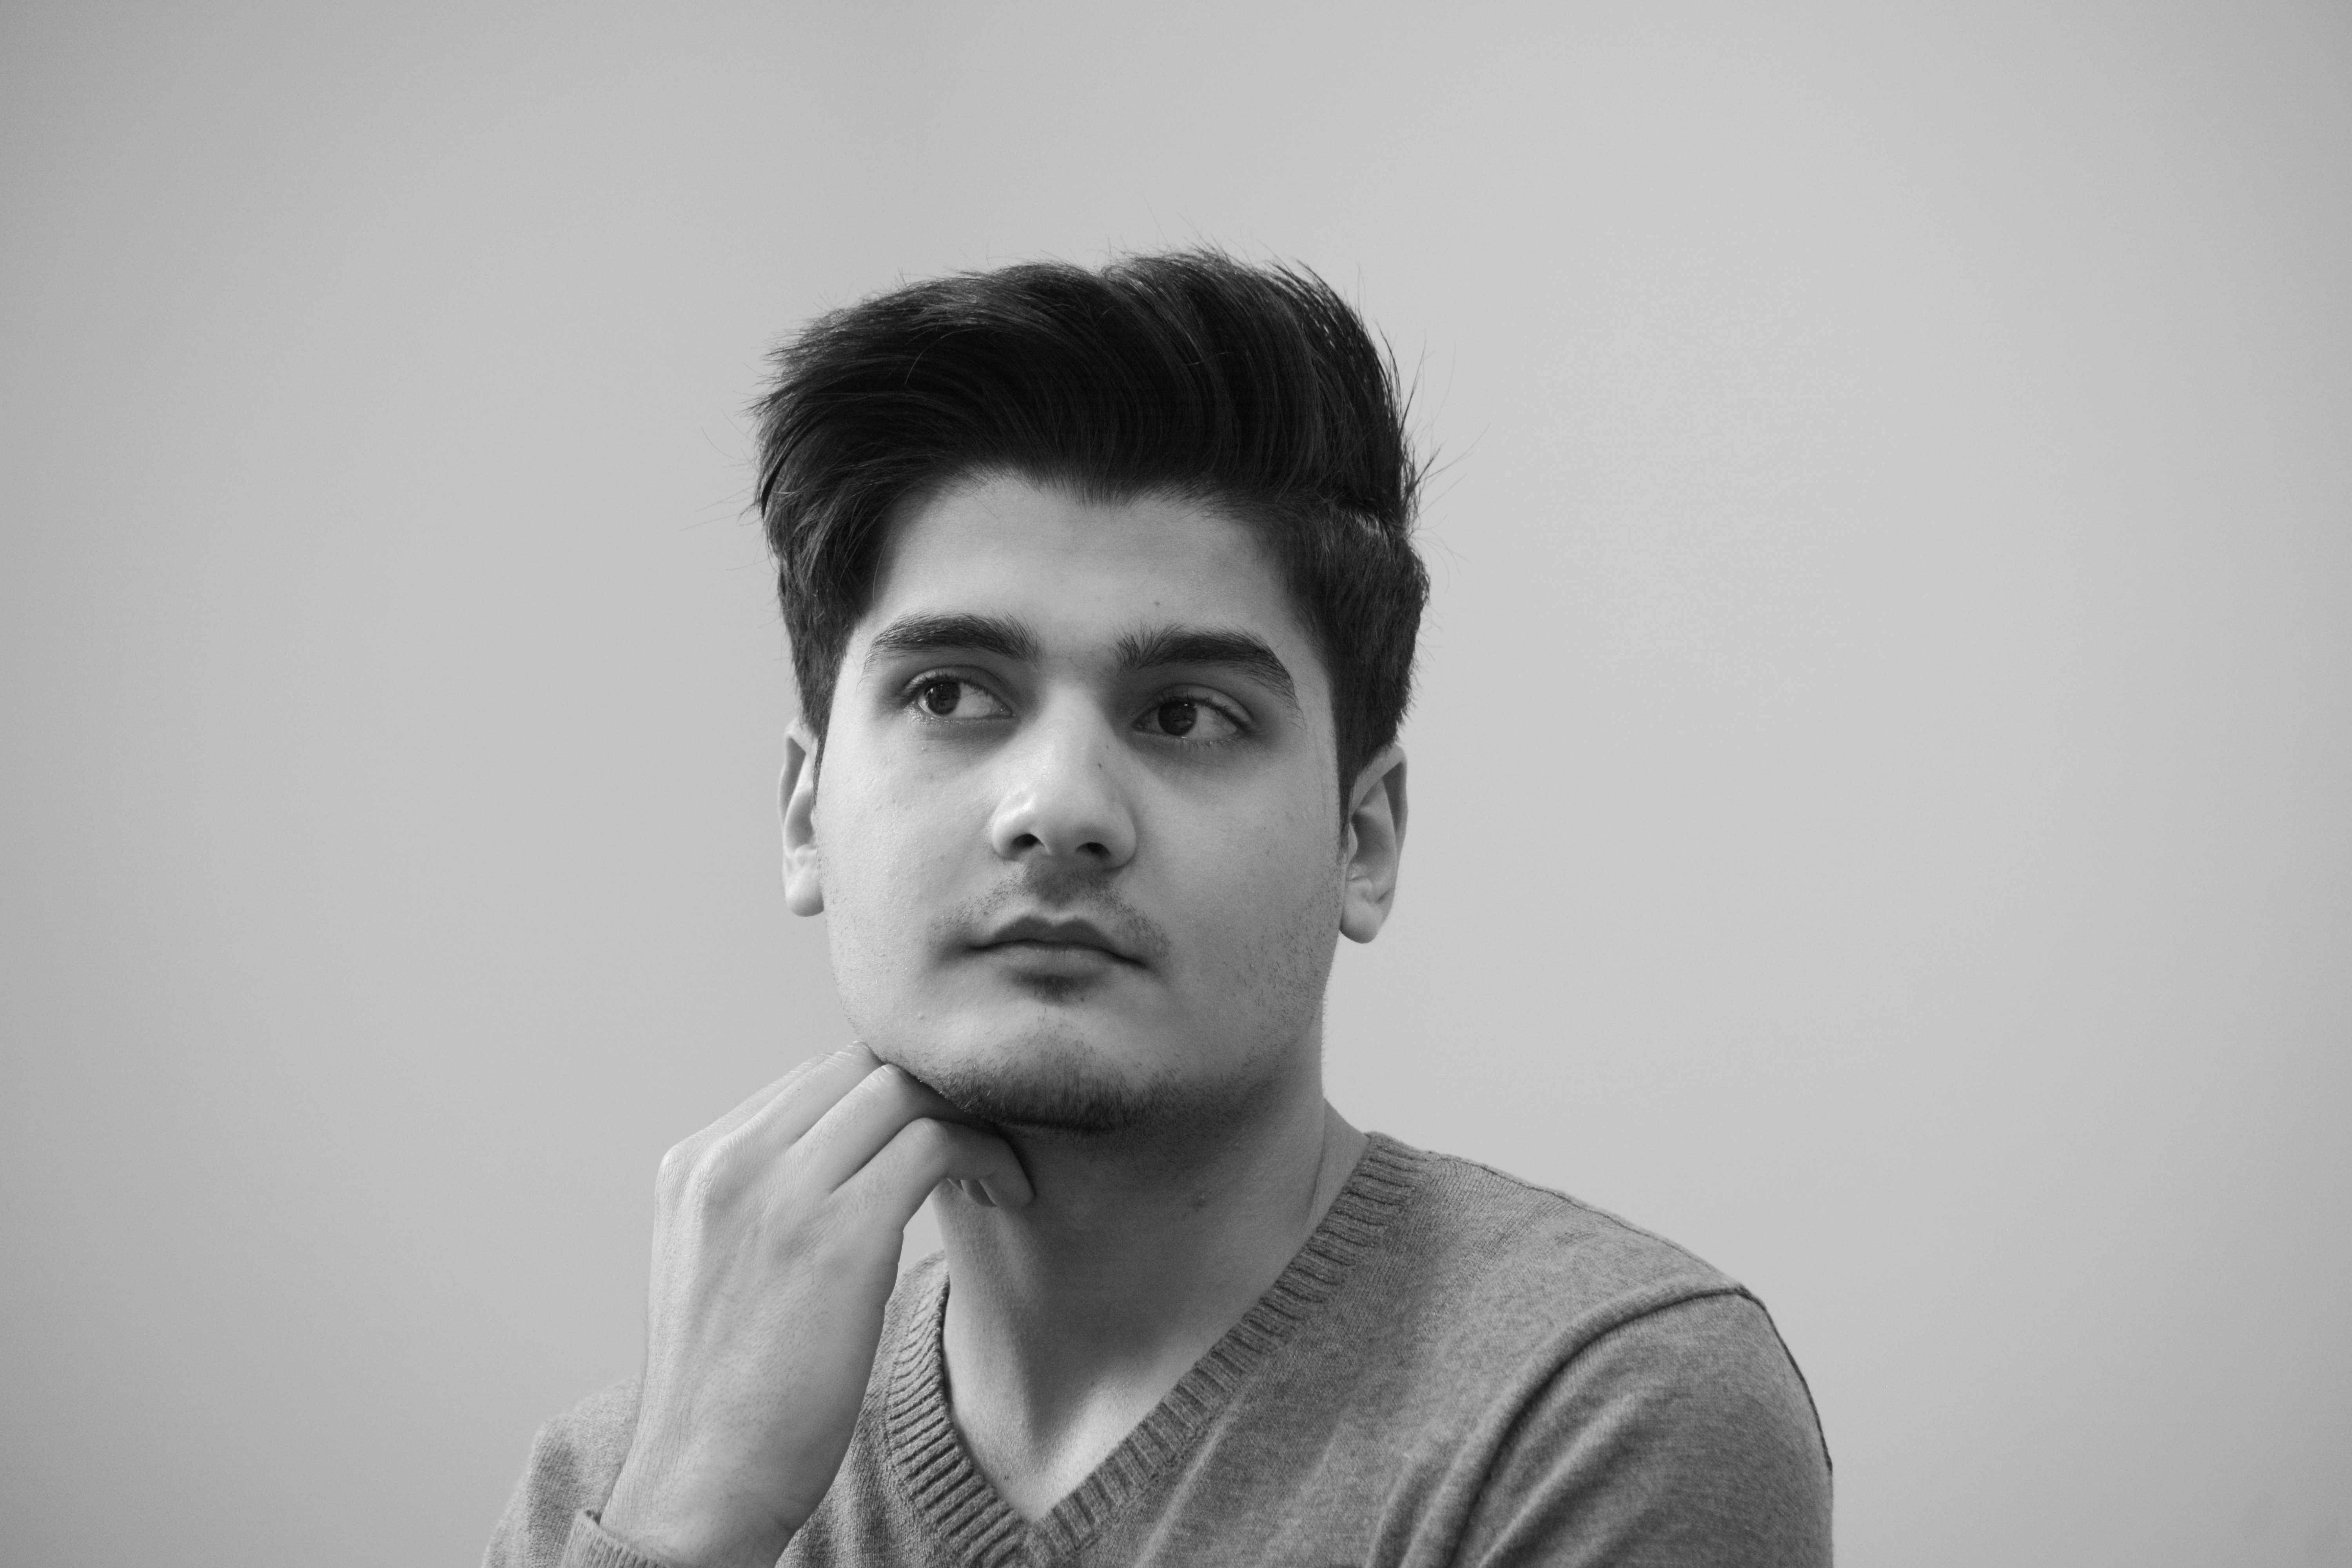
man, person, black and white, hair, white, photography, male, portrait, model, black, monochrome, thoughtful, hairstyle, face, head, photograph, afghan, skeptical, photo shoot, listening to, monochrome photography, portrait photography, facial hair